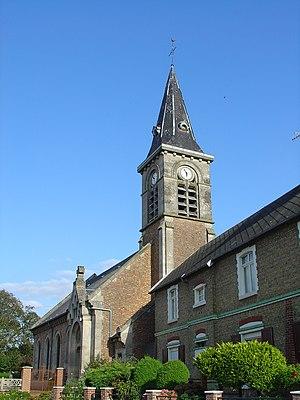
Église Saint-Vaast de Blairville
Blairville est une commune française située dans le département du Pas-de-Calais en région Hauts-de-France.